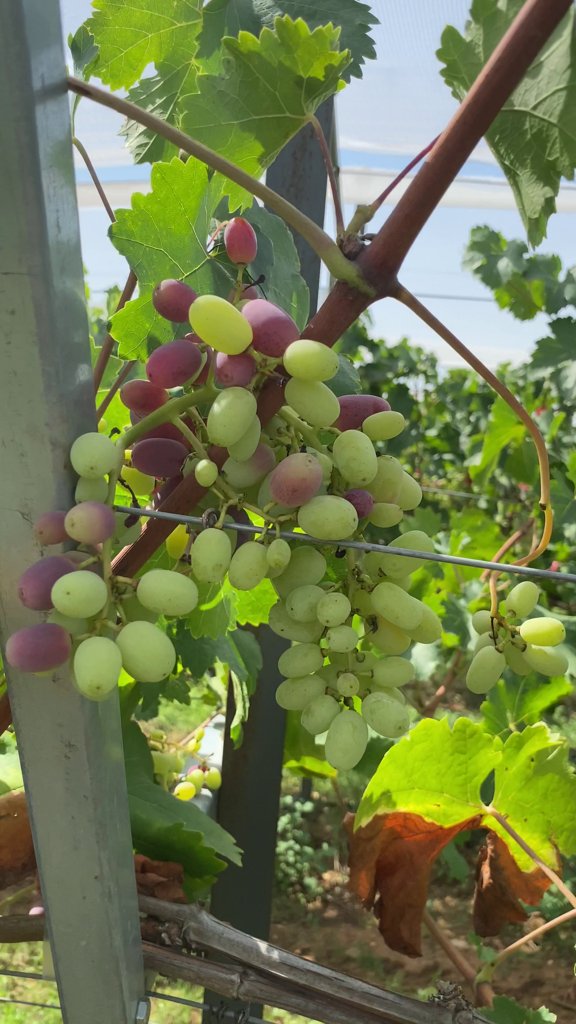
Berries visible: 76
Grape clusters: 3